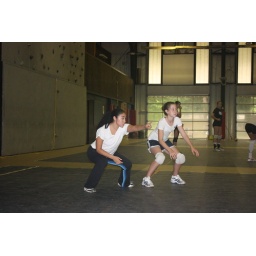
World class training for male and female players in 5th to 12th grade.